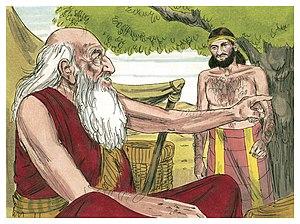
Illustration biblique du livre de la Genèse chapitre 24 עברית: 24 האיור המקראי של change me! פרק हिन्दी: {{{hi}}} अध्याय change me! की पुस्तक की बाइबिल चित्रण Bahasa Indonesia: Ilustrasi Alkitab dari Kitab Kejadian pasal 24 Italiano: Illustrazione biblica del libro della change me! Capitolo 24 日本語: change me!24章の本の聖書の実例 Jawa: Ilustrasi Alkitab saking Kitab Purwaning Dumadi pasal 24 한국어: change me! 24 장 장부의 성경 그림 Bahasa Melayu: Ilustrasi Alkitab dari Kitab Kejadian pasal 24